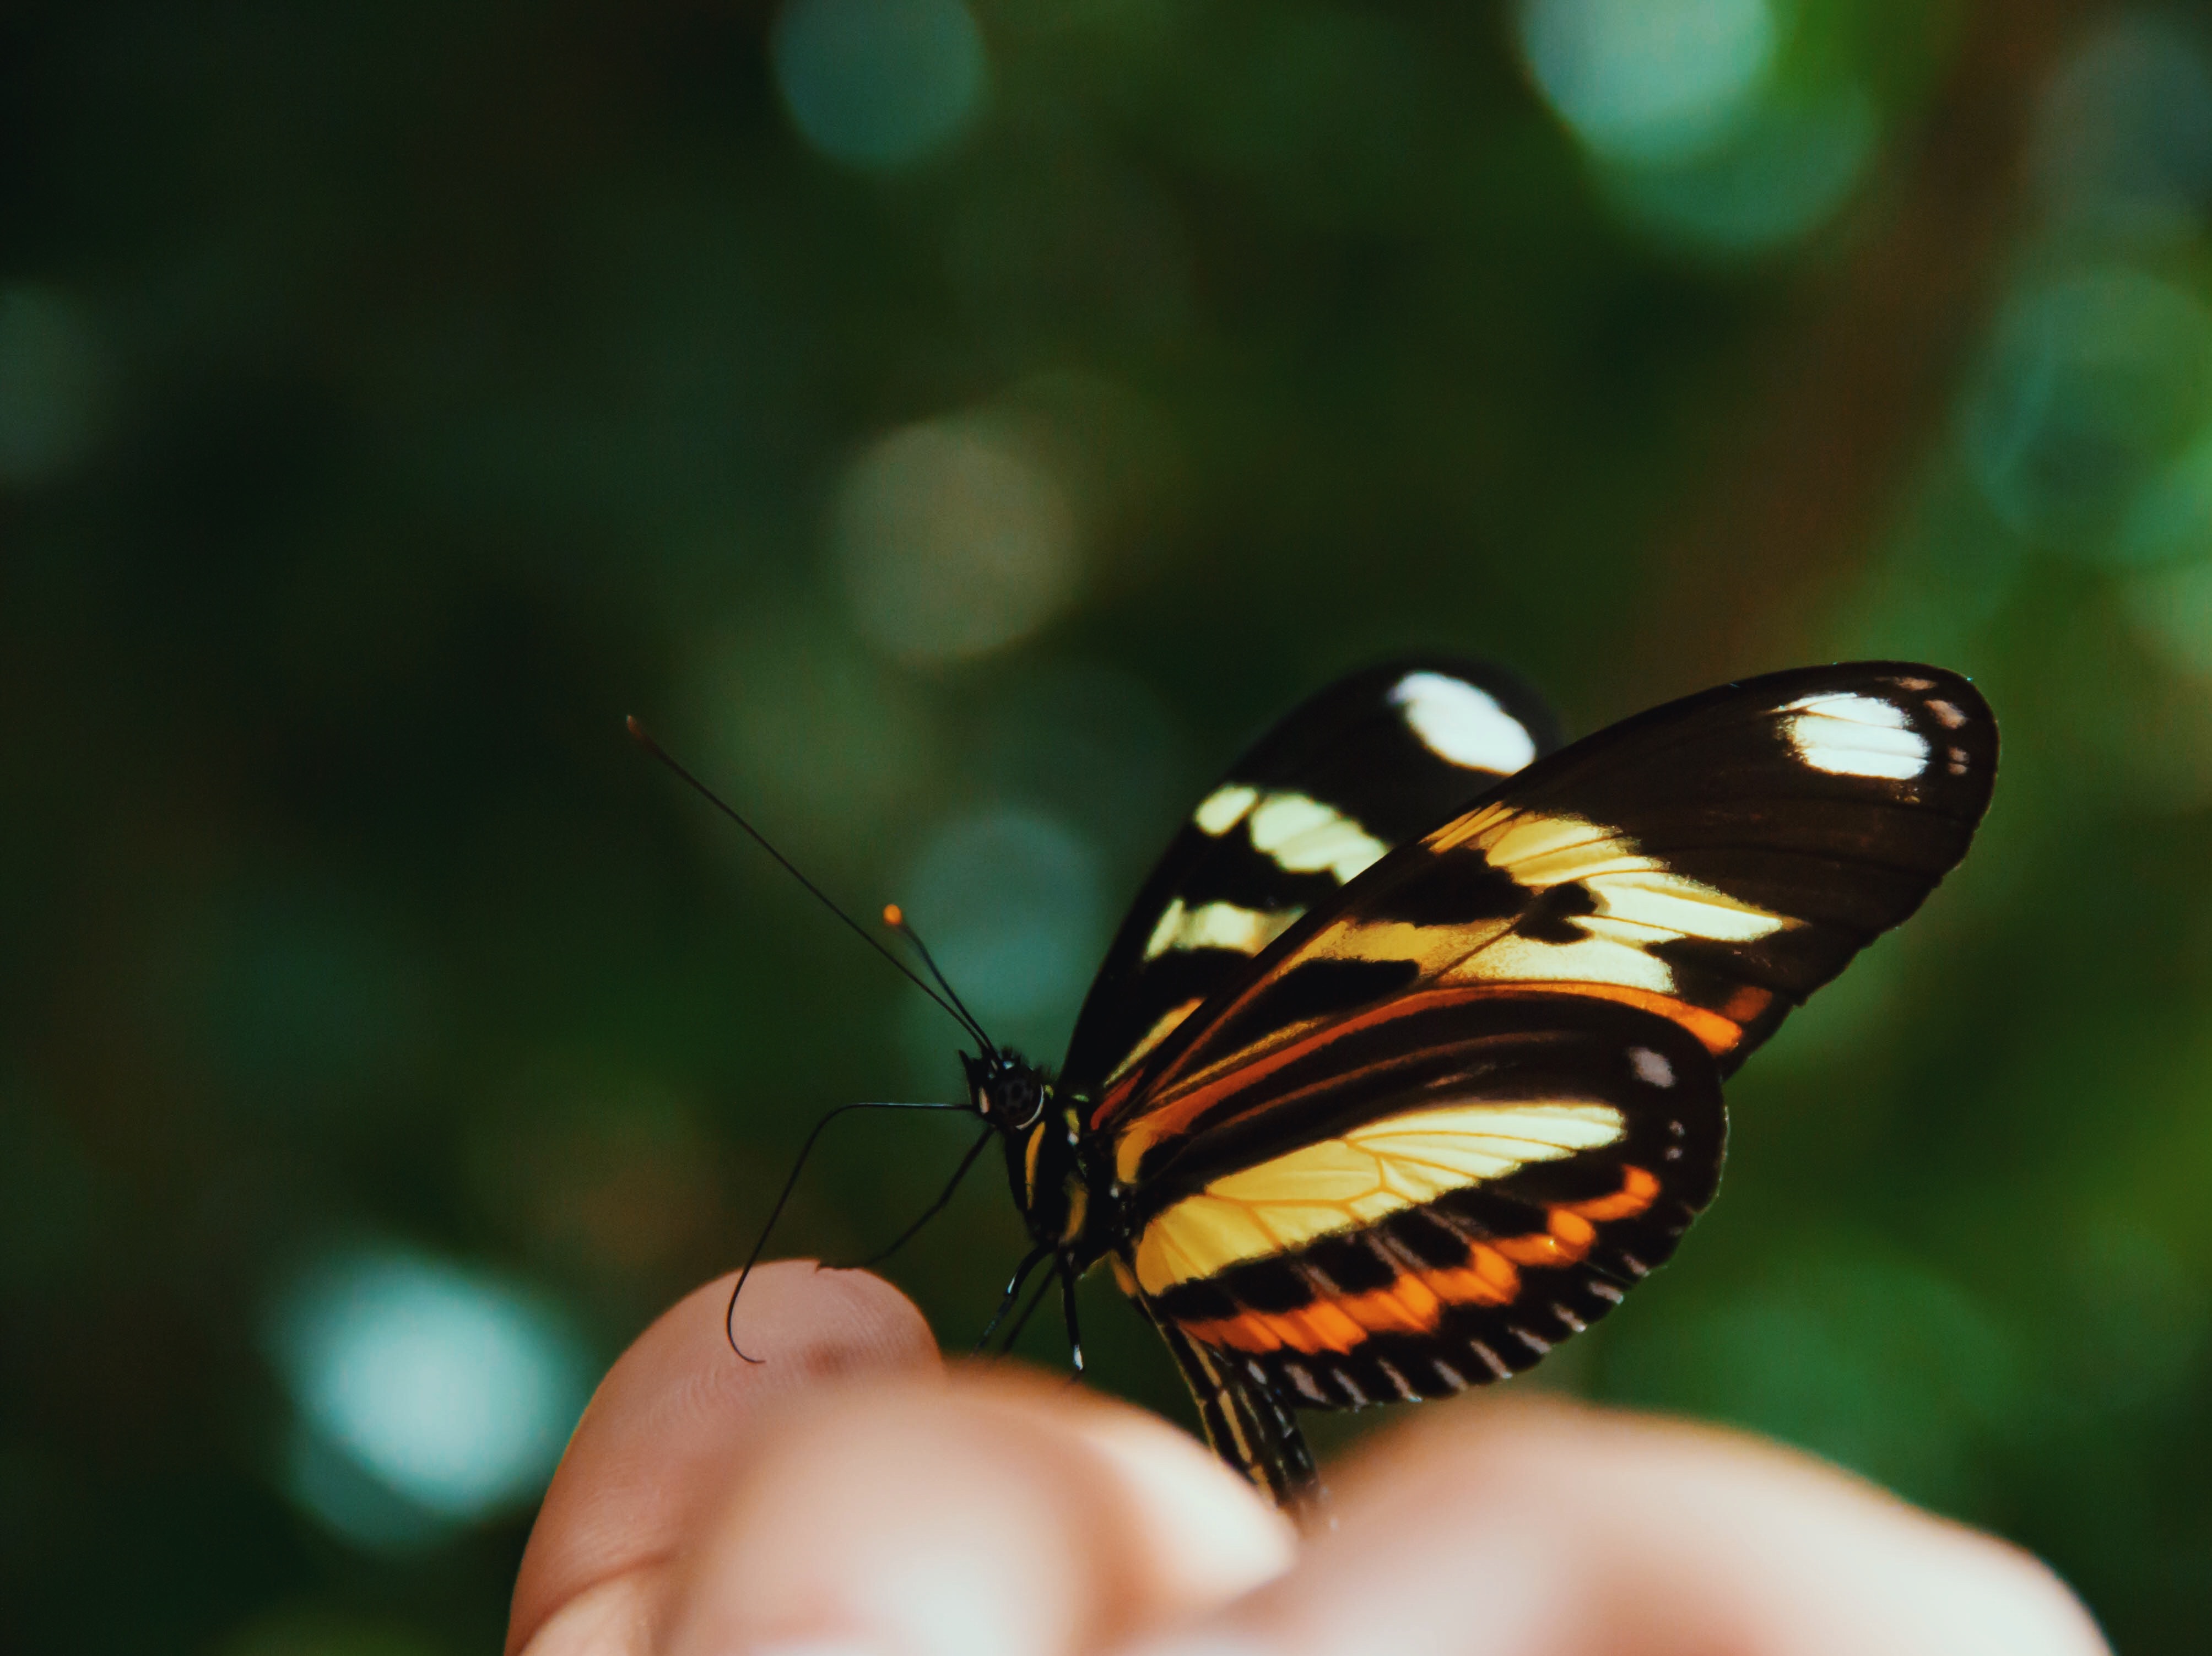
moths and butterflies, butterfly, Cynthia subgenus, insect, invertebrate, brush footed butterfly, monarch butterfly, macro photography, pollinator, American painted lady, close up, organism, lycaenid, pieridae, photography, wildlife, arthropod, adaptation, plant, Apatura, riodinidae, Limenitis